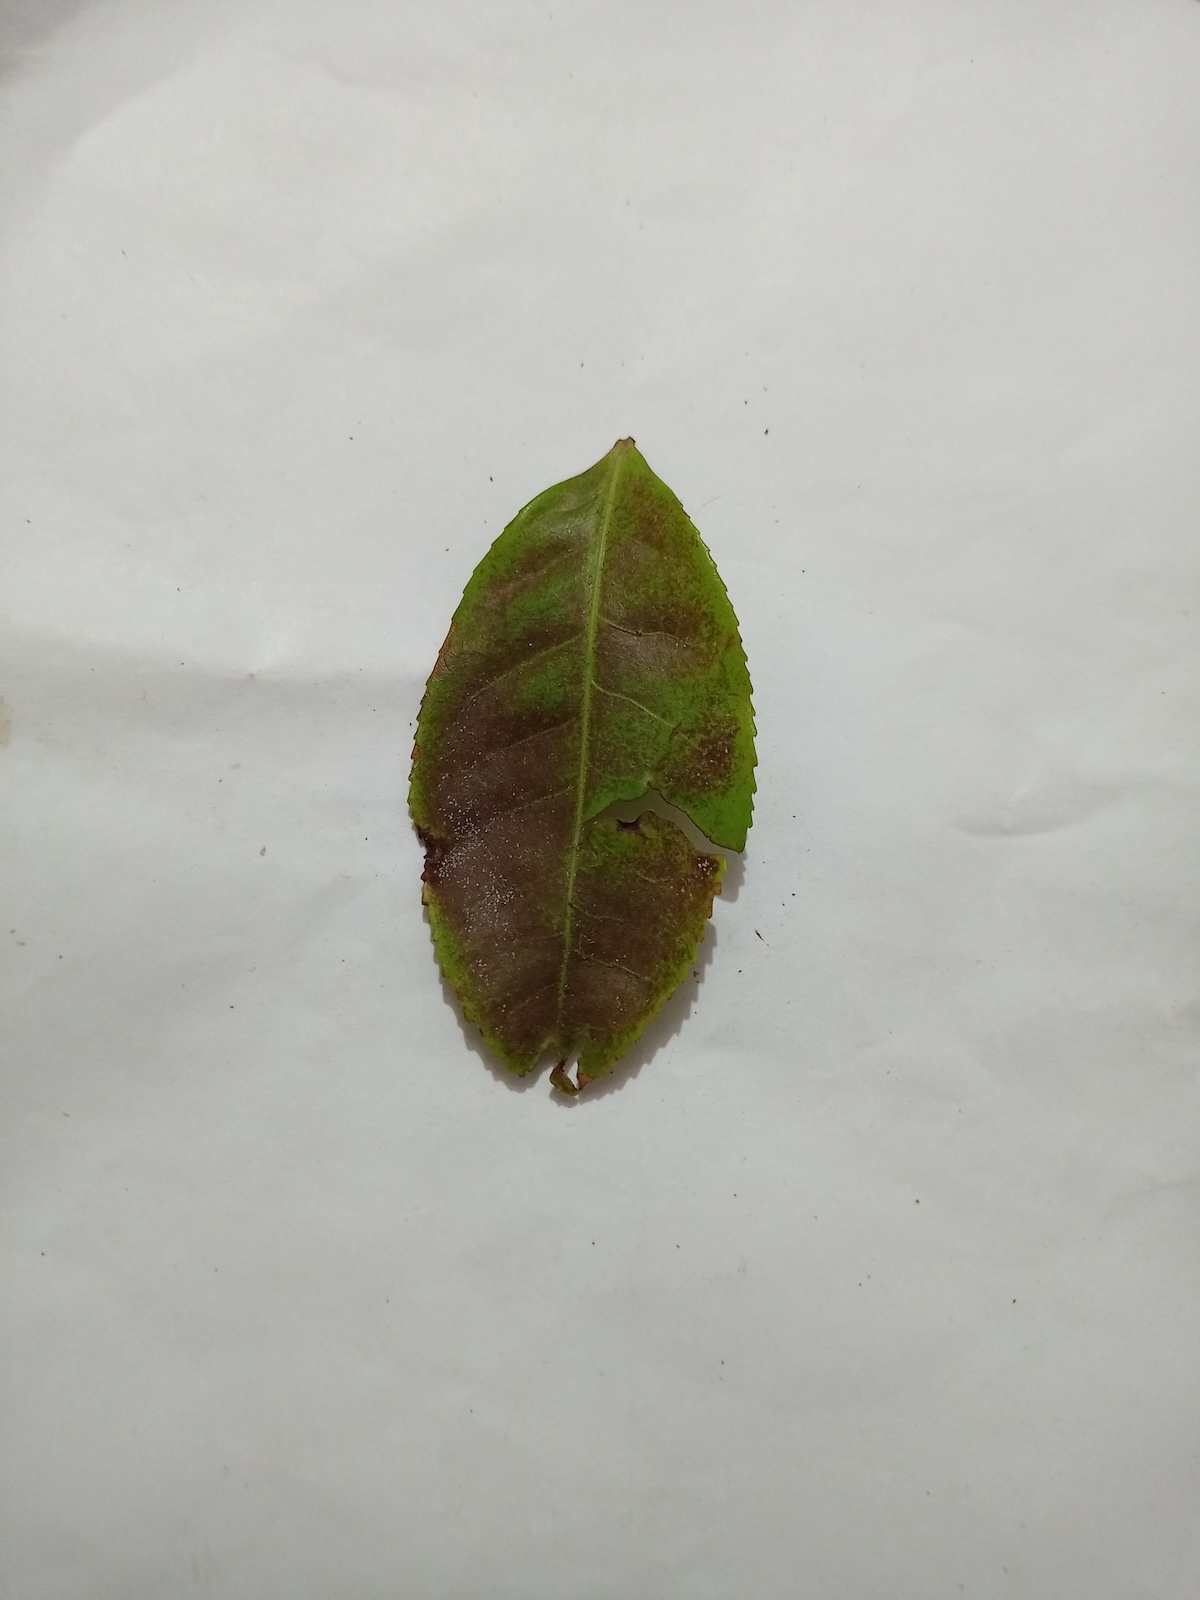
Label: Red spider